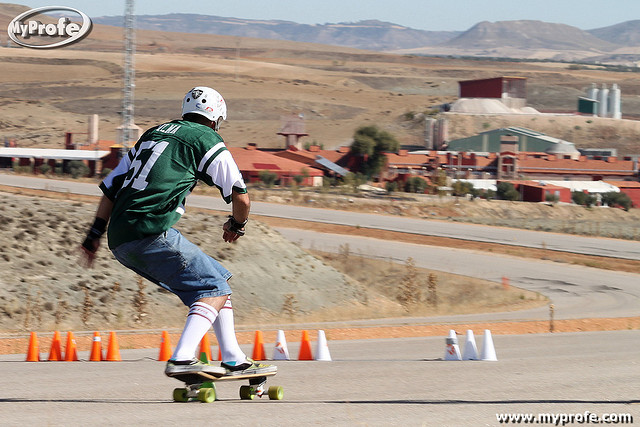
user: Given an image and a question. Answer the question in a short answer. Question: How many pillons are in this photo? Short Answer:
assistant: 15